List of Olympic venues in table tennis

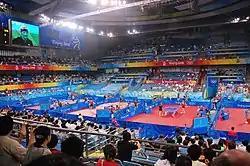
Peking University Gymnasium hosted the table tennis events for the 2008 Summer Olympics in Beijing.

In the Summer Olympics, there are eight venues that have hosted or are planned to host table tennis.